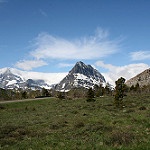
Label: mountain